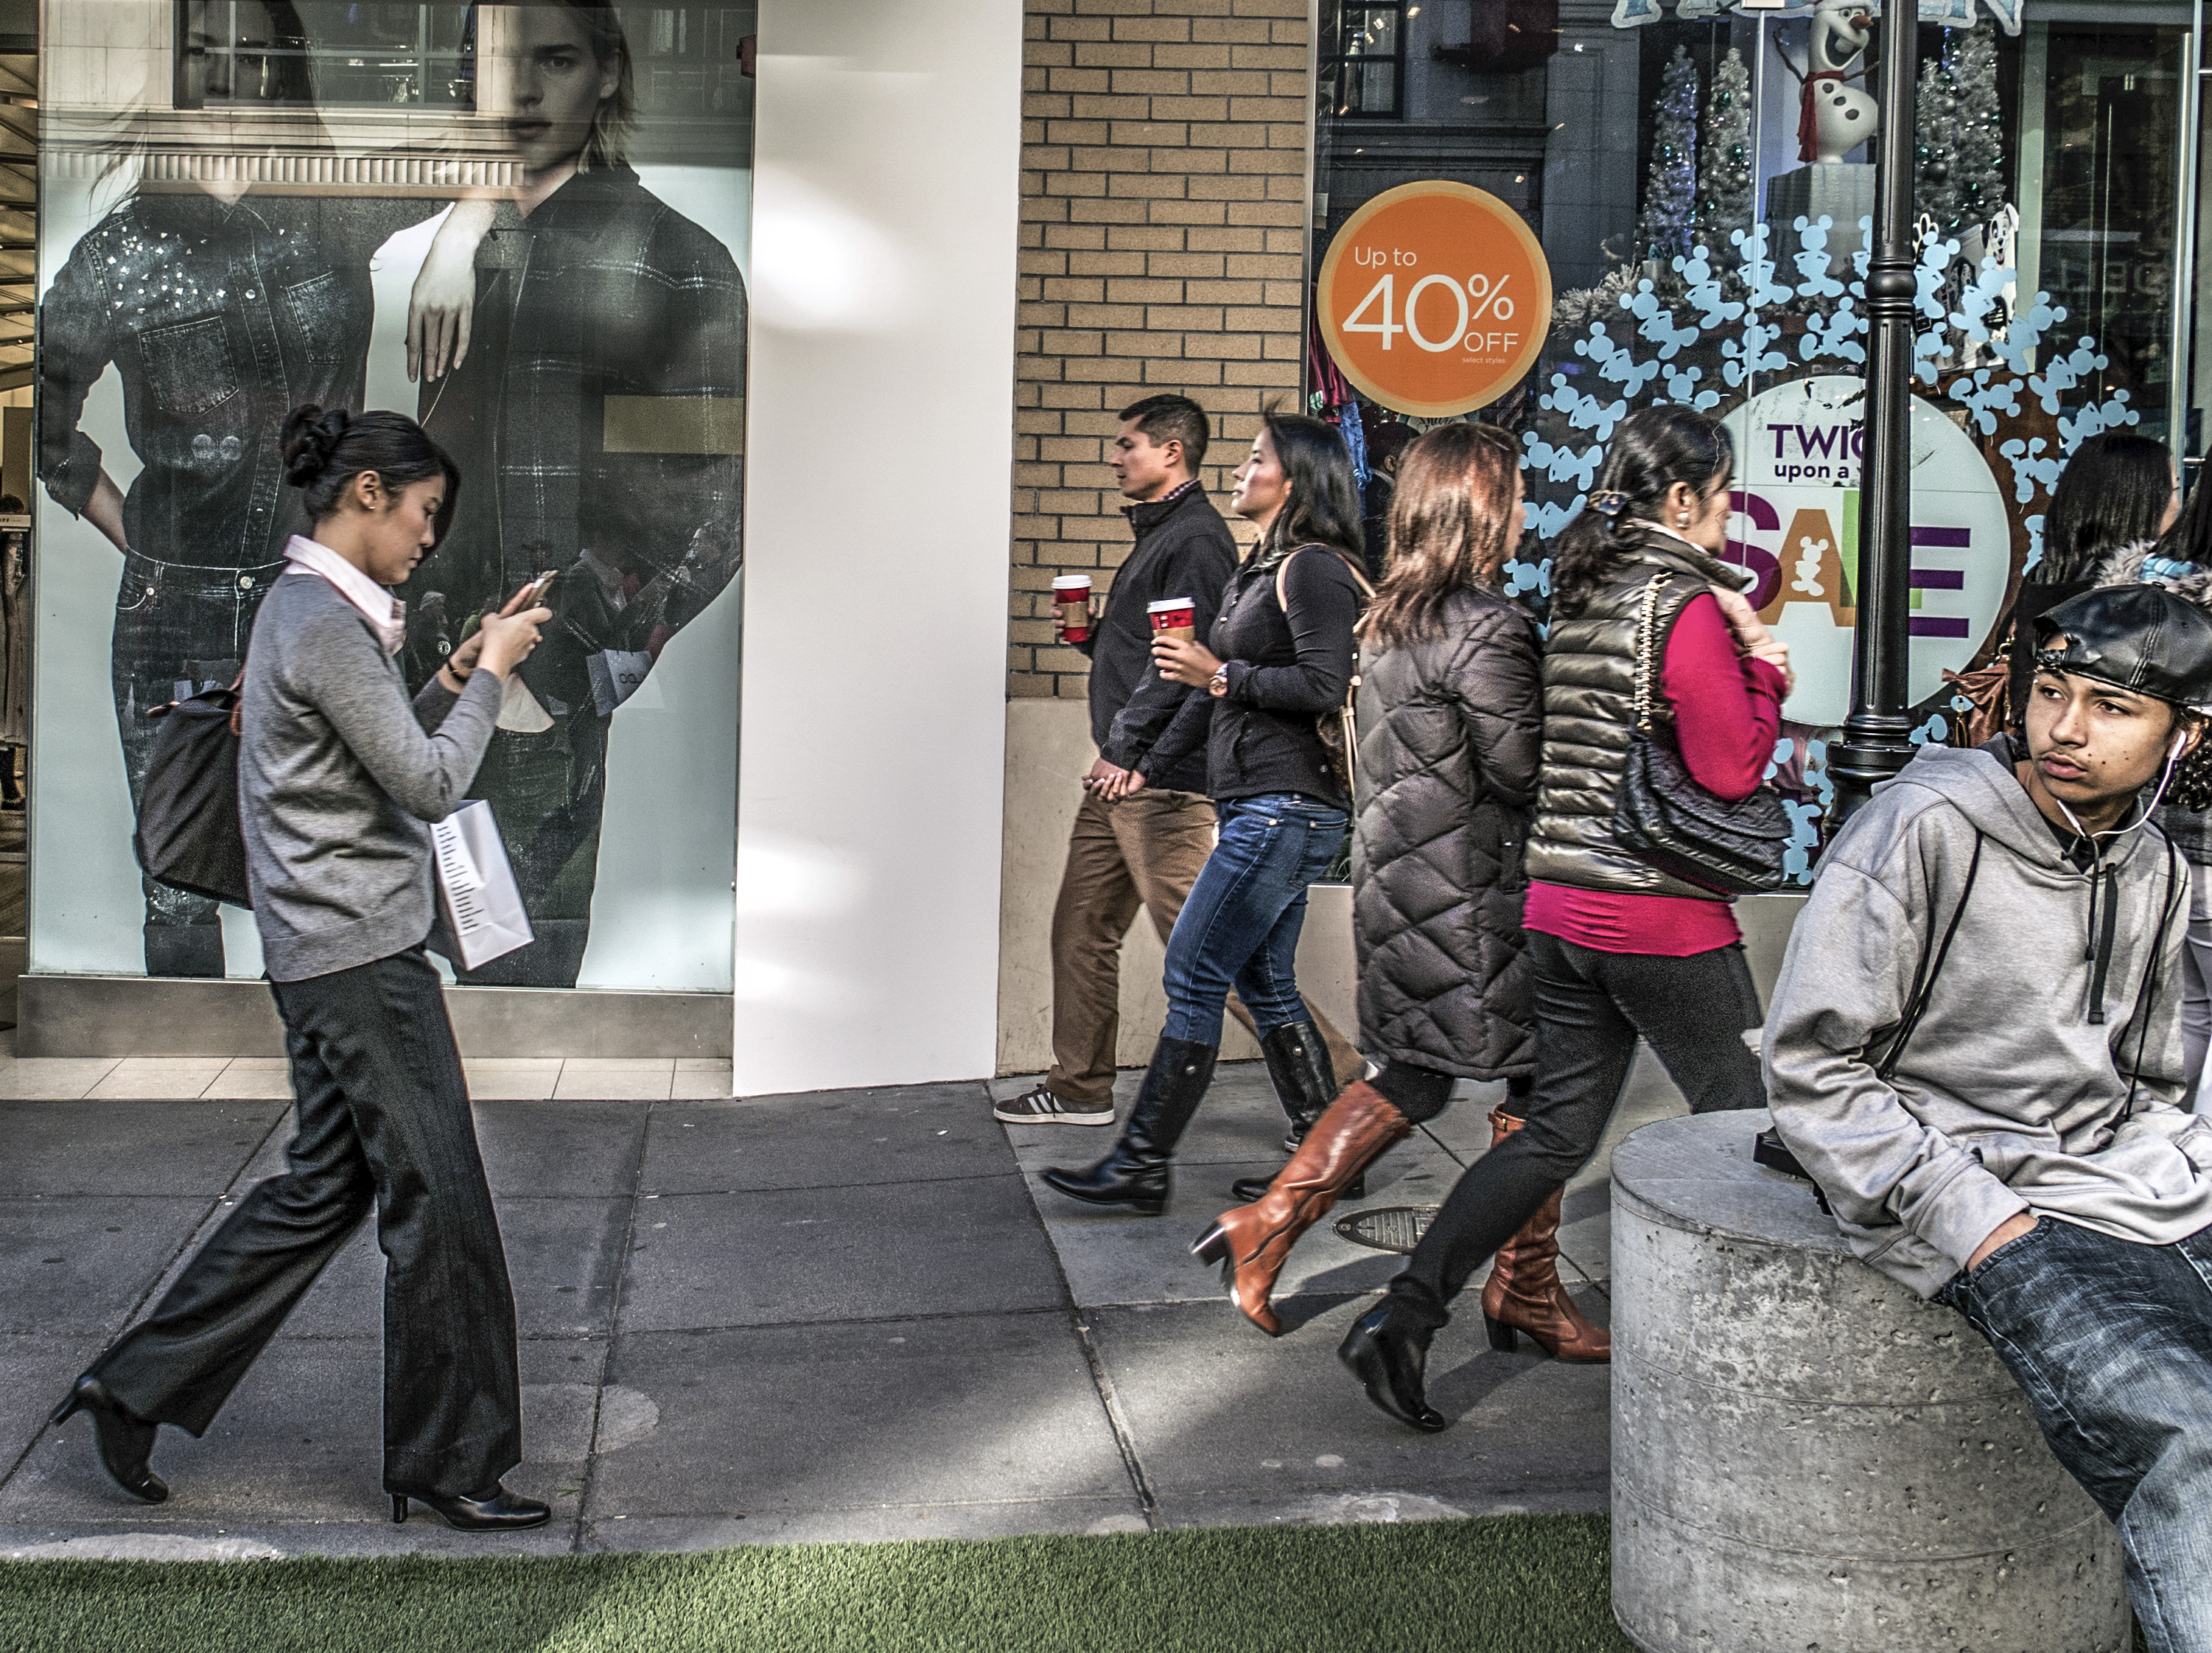
pedestrian, road, street, crowd, spring, fashion, art, infrastructure